Thomas Medwin

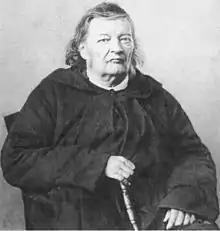
Justinus Kerner in old age

Shelley introduced Medwin to Lord Byron on 20 November 1821. Byron and Medwin were to form a friendship. They enjoyed the company of various women, as can be seen by their correspondence with each other, and formed a male bond that was missing from Medwin's relationship with Shelley. He joined Byron for episodes of pistol shooting and riding and dined within Byron's inner circle with other friends that included Shelley, Edward E Williams, Leigh Hunt and the recently arrived Edward John Trelawny. The last would feature as friend and rival throughout Medwin's life, as both sought to be arbiters of Byron's reputation. Medwin provided a translation of part of Petrarch's "Africa" for Byron, while Byron finished Cantos 6–12 of "Don Juan". When Medwin decided to continue his tour of Italy in April 1822, Byron insisted on holding a splendid leaving party for him.